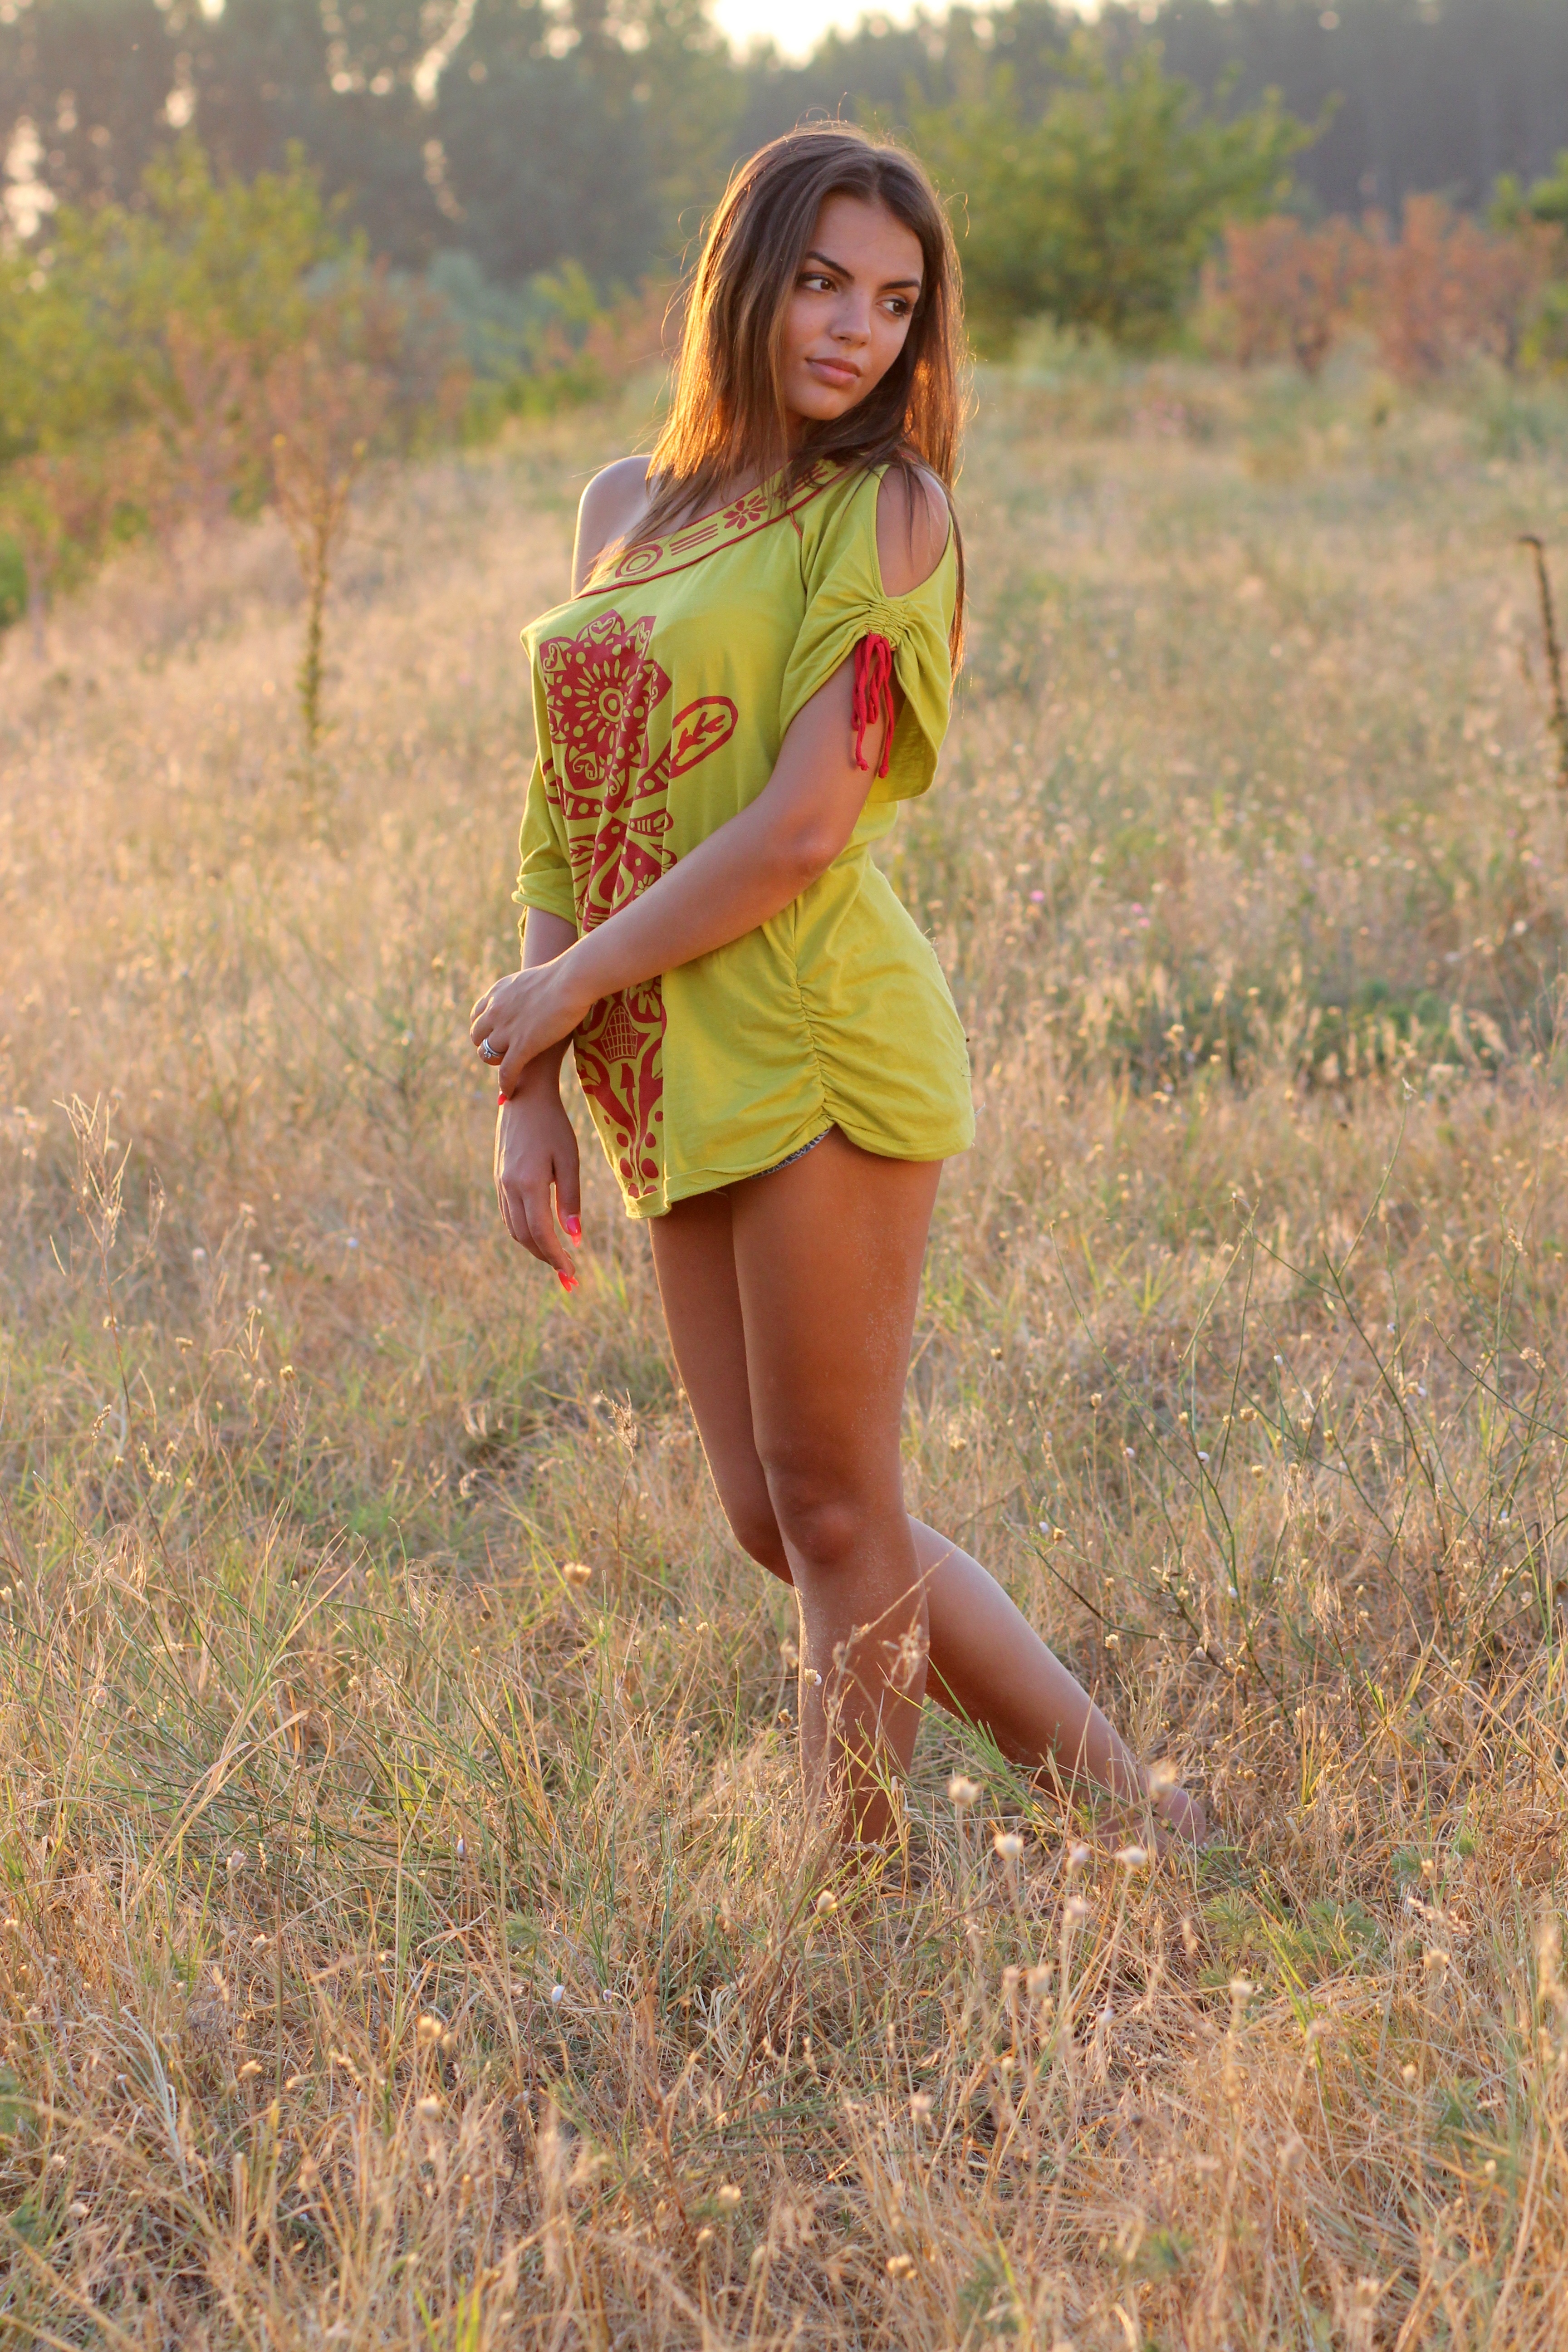
nature, grass, light, girl, hair, sunset, photography, meadow, trunk, leg, model, long hair, human body, in the evening, dress, beauty, blond, abdomen, photo shoot, brown eyes, bfe